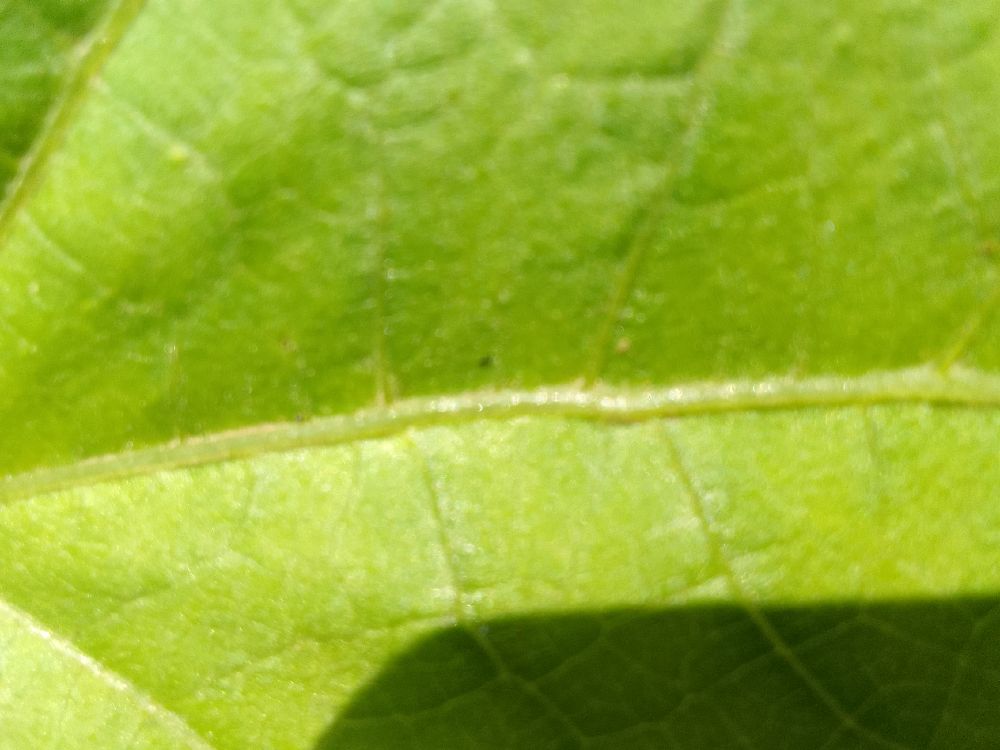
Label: healthy